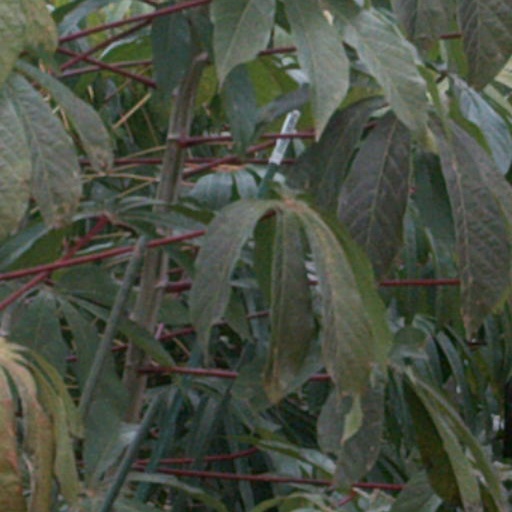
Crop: cassava